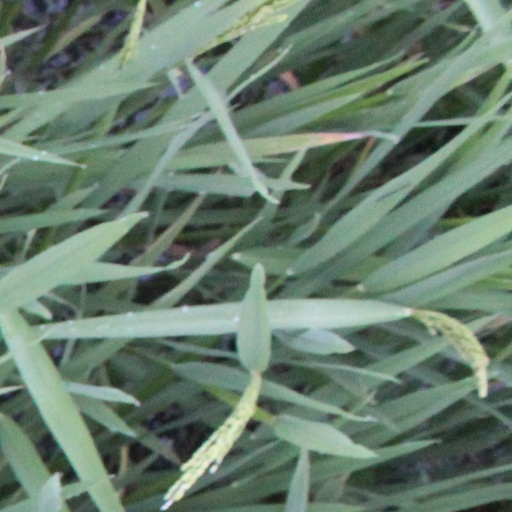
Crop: rice